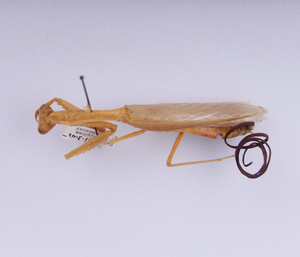
Les nématodes entomopathogènes sont des organismes parasitoïdes vivant dans le sol ou dans l'eau et létaux pour les insectes, qui appartiennent au super-embranchement des Nematoidea, comprenant les embranchements des Nematoda et des Nematomorpha.